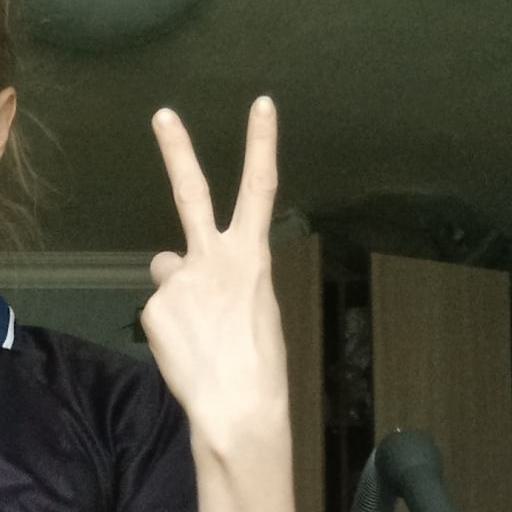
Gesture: peace_inverted